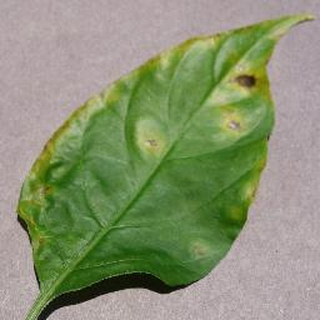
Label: bell_pepper_bacterial_spot